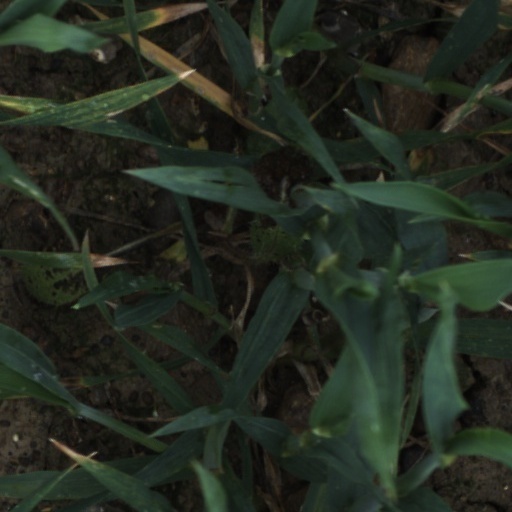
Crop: wheat